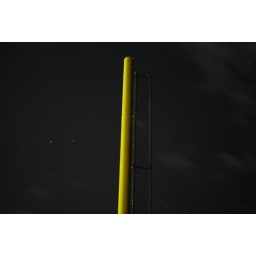
The left field foul pole stands in the darkness.